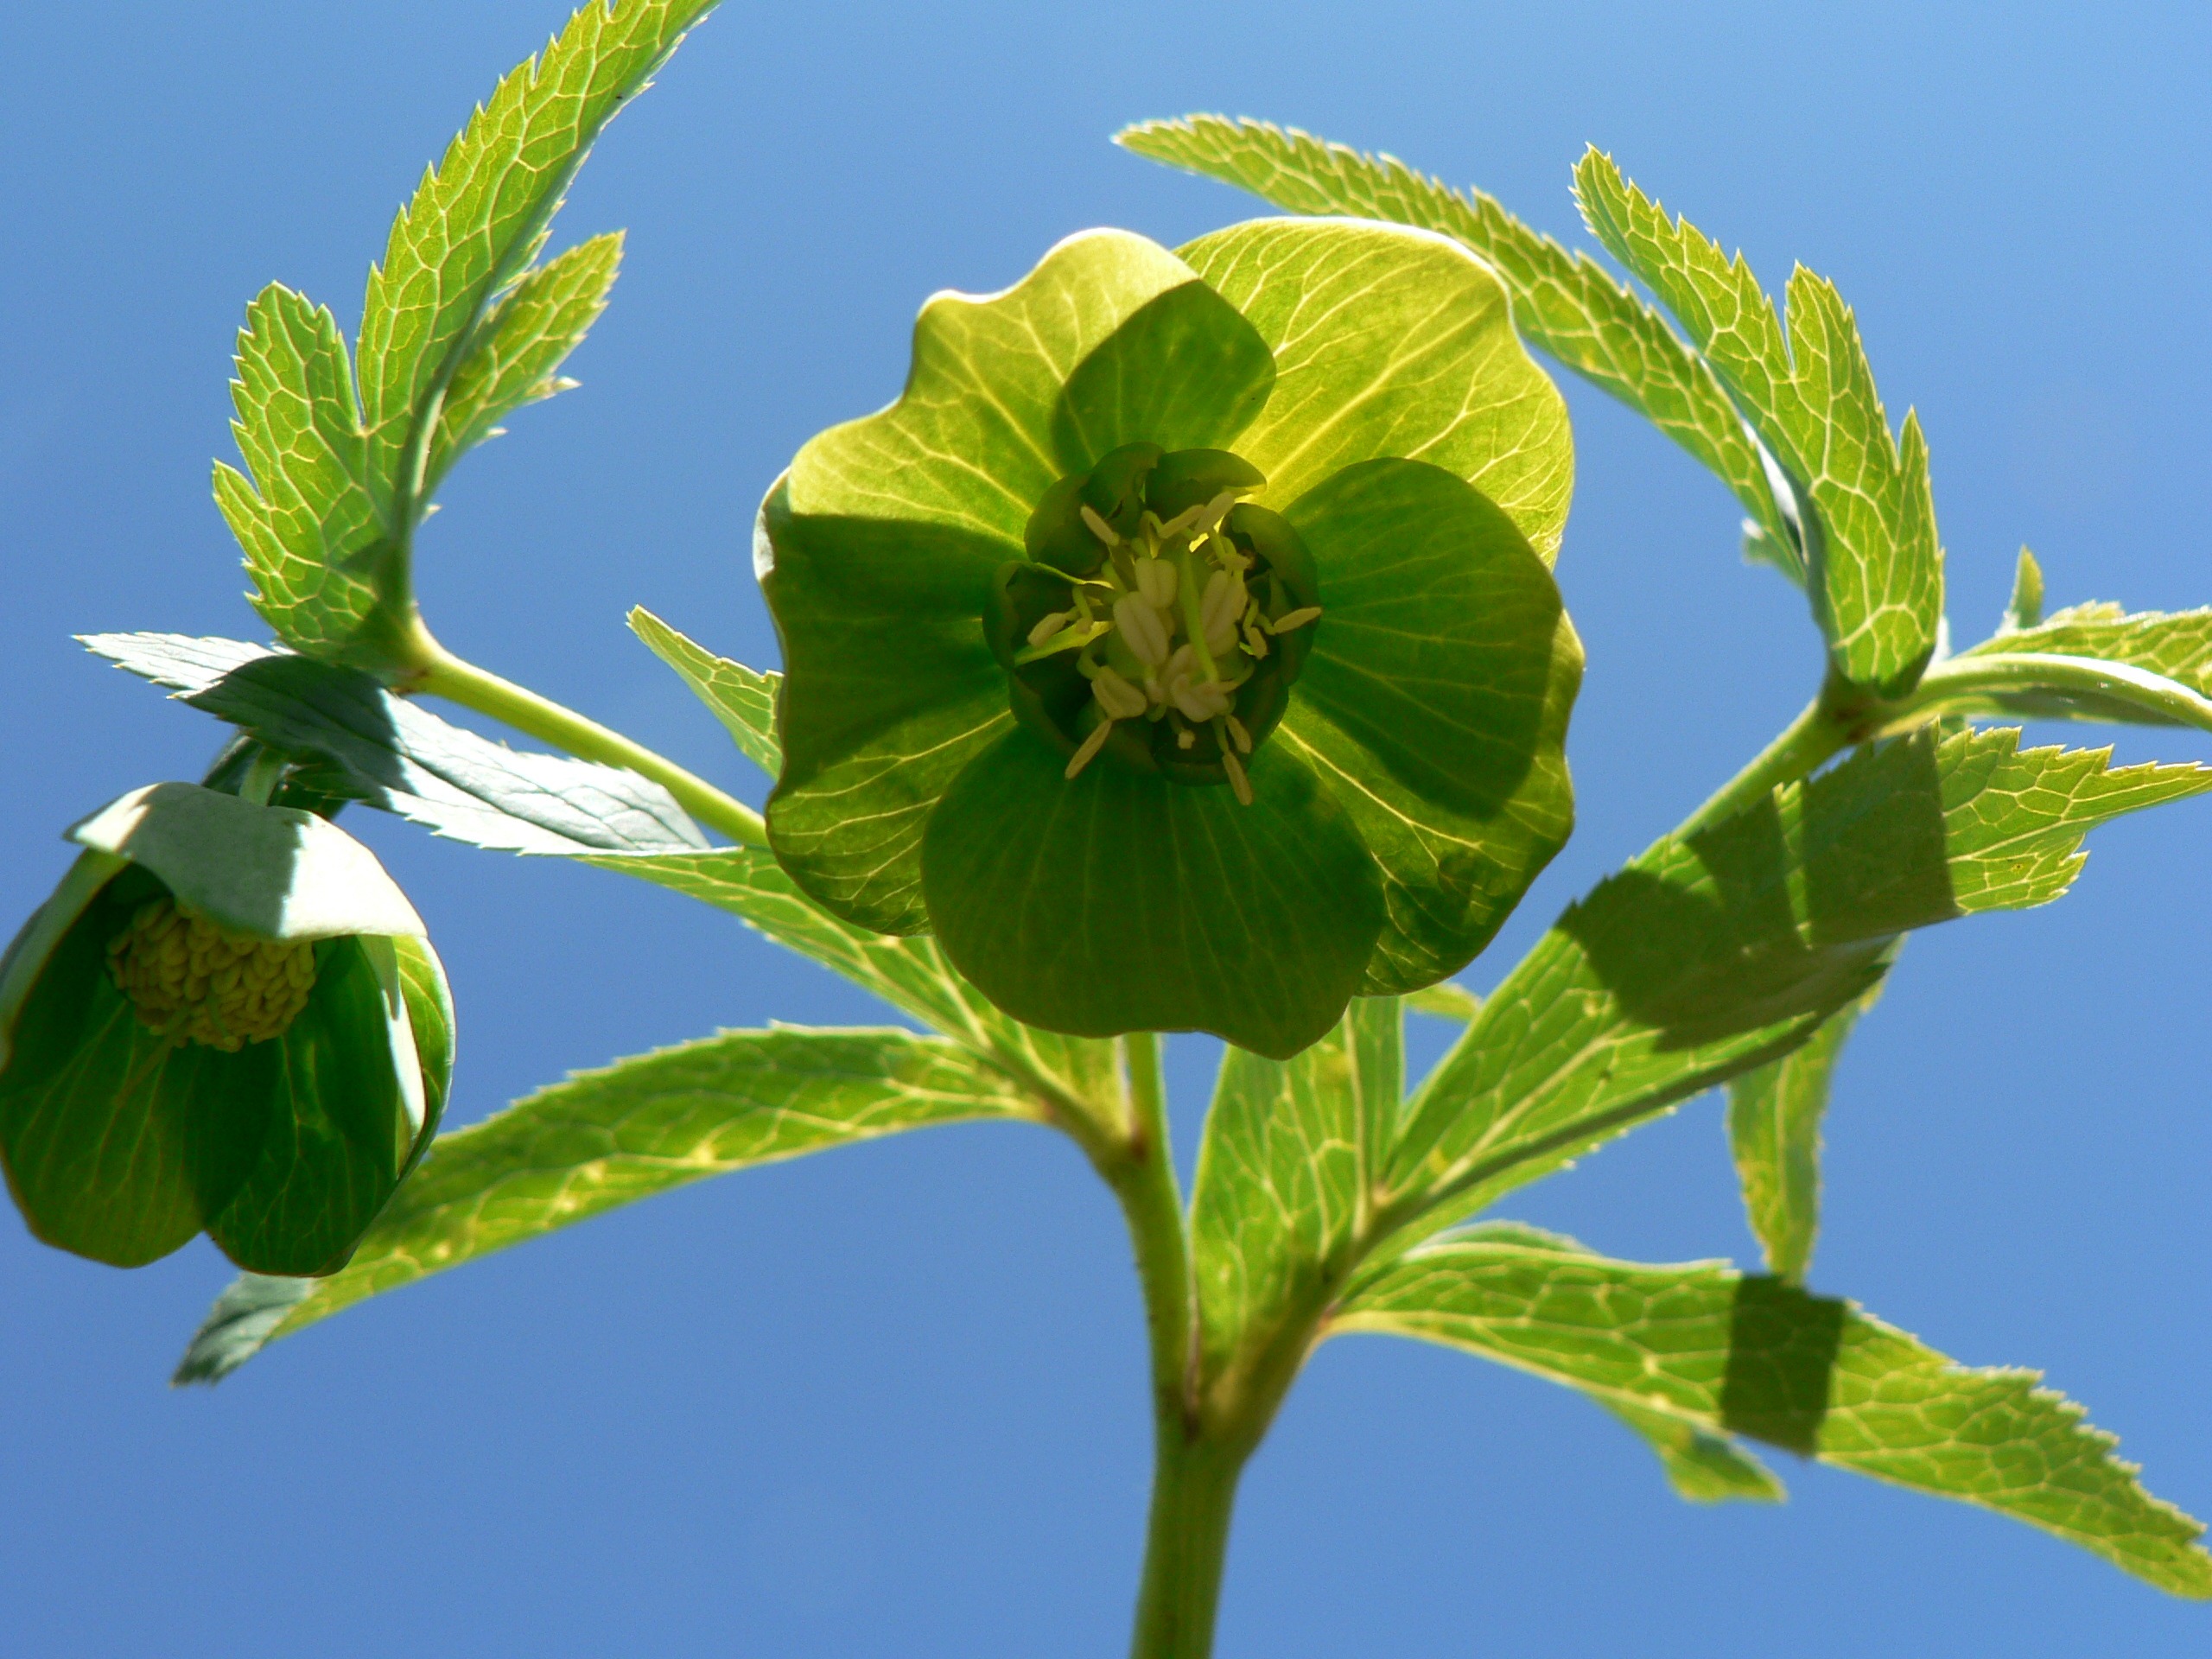
tree, plant, flower, food, green, produce, vegetable, crop, shadow, flora, wildflower, leaves, brassica, flowering plant, hellebore, plant stem, land plant, mustard plant